Shaba National Reserve

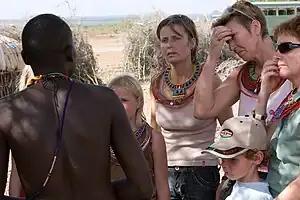
Tourists with guide

The park was made famous by Joy Adamson and the lioness Elsa, subjects of the 1966 film "Born Free". In January 1980, Adamson was murdered in the reserve, where there is a monument to her.